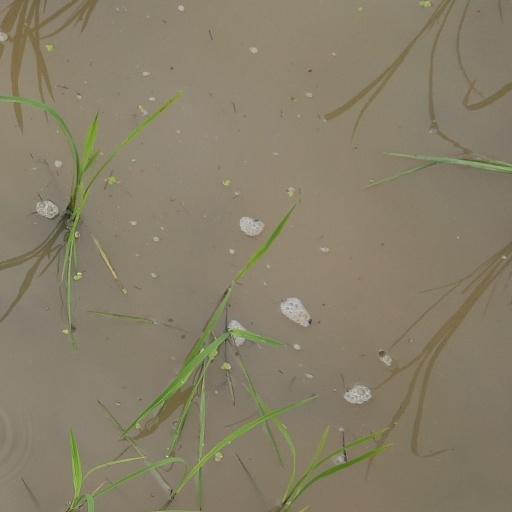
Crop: rice